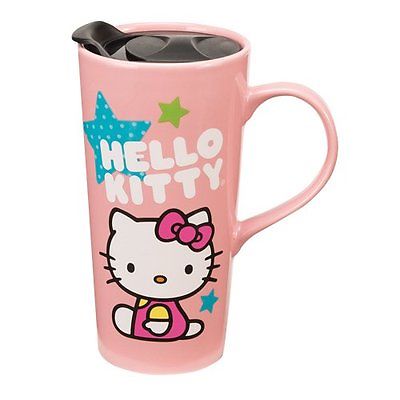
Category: mug